Dragonfly (2002 film)

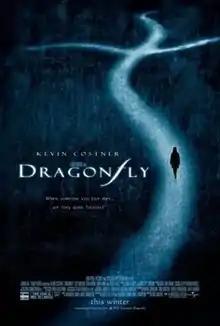
"Dragonfly" film poster

Dragonfly is a 2002 supernatural thriller film directed by Tom Shadyac from a screenplay by Brandon Camp, Mike Thompson, and David Seltzer based on a story by Camp and Thompson. The film was produced by Gary Barber, Roger Birnbaum, Mark Johnson, and Shadyac. It stars Kevin Costner as a grieving doctor being contacted by his dead wife through his patients' near-death experiences. Upon release, "Dragonfly" was a critical and commercial failure, with the film only grossing $52.3 million against its $60 million production budget and was universally panned by critics, who described it as "sappy, dull and muddled" and "too melancholic and cliched".